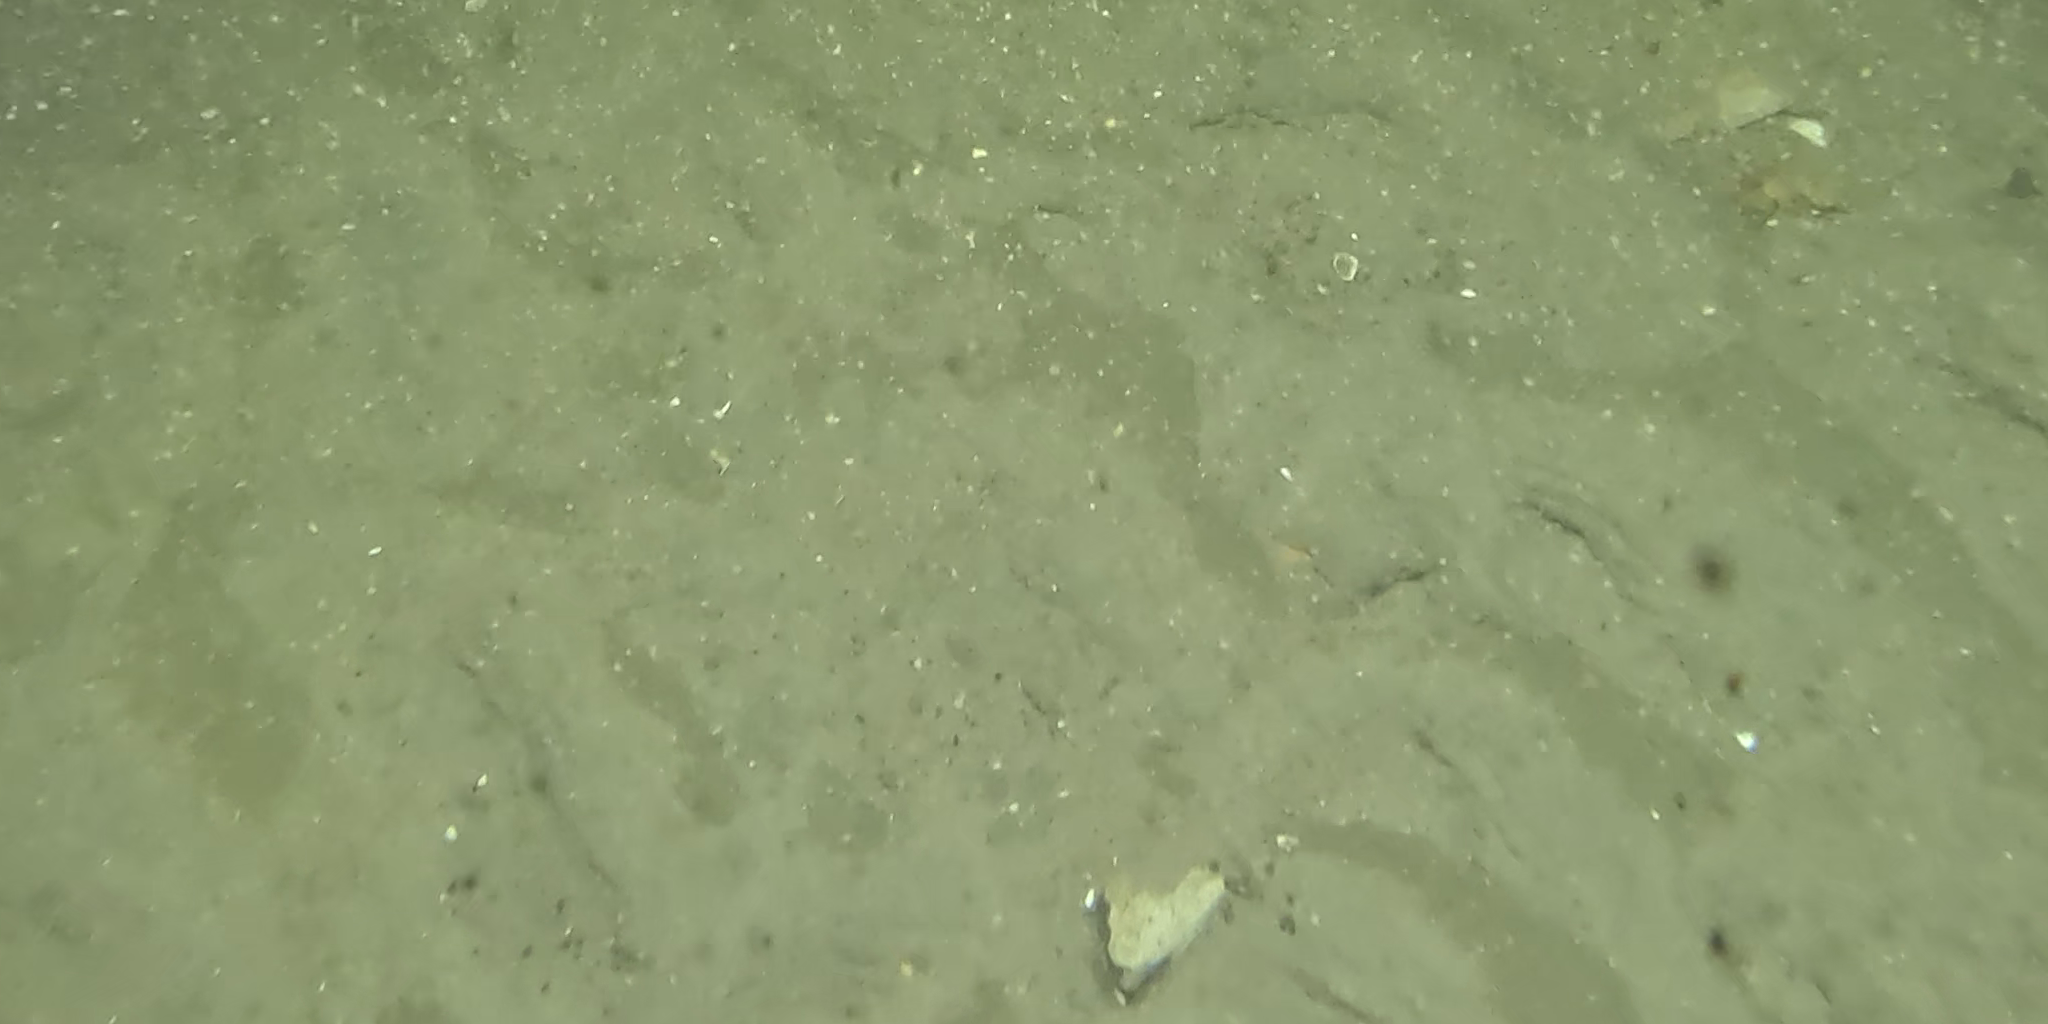
Seabed habitat: sand